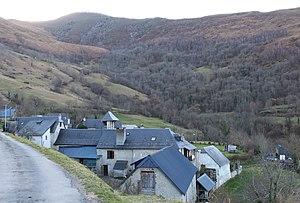
Berbérust-Lias (Hautes-Pyrénées)
Berbérust-Lias est une commune française située dans le département des Hautes-Pyrénées, en région Occitanie.